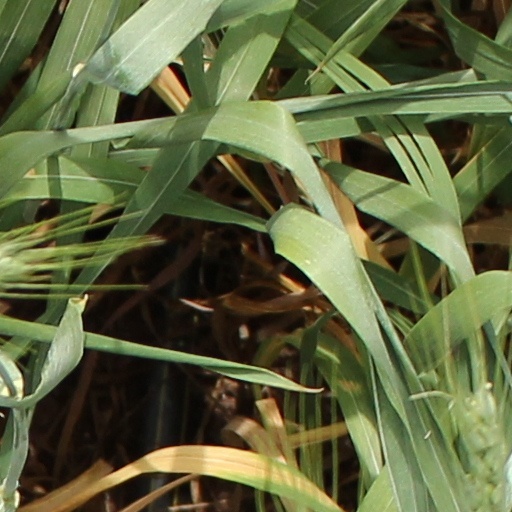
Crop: wheat